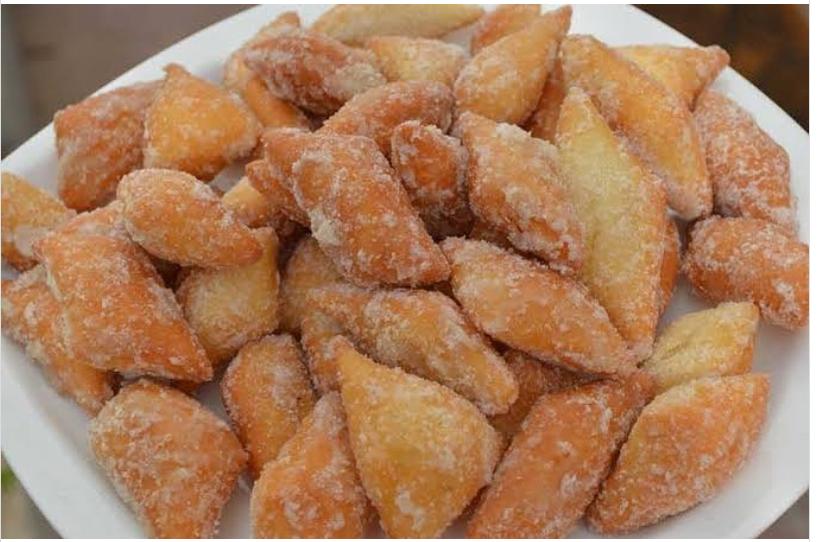
Ndogo, zilizokaangwa zinafanana na donati ndogo ambazo mara nyingi huwekwa sukari juu na ni maarufu katika vyakula vya Kiafrika.